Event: Nepal Earthquake
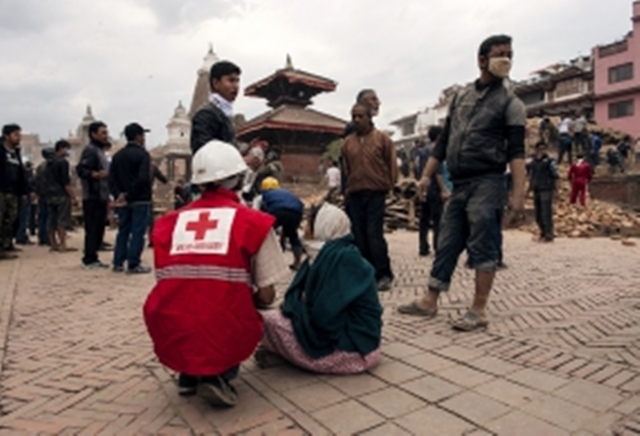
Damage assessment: damage